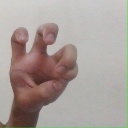
अक्षर: छ